Leopold Hoffer

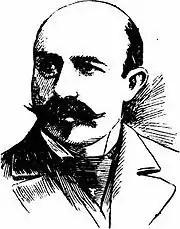
Leopold Hoffer

Leopold Hoffer (1842 in Hungary – 28 August 1913 in England) was an English chess player and journalist.